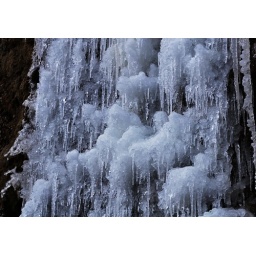
Down the side of the hill the water has frozen in place